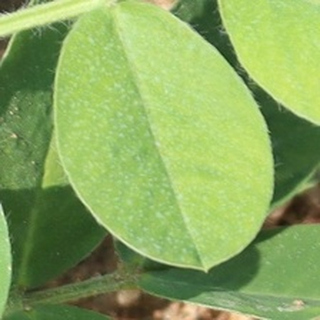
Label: healthy_groundnut